Zenbook

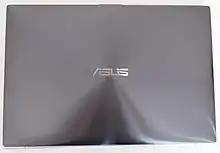
The concentric circles on the lid of a ZenBook are said to represent ripples in water.

In 2009 Asus released the UX50V, a 15-inch laptop that was focused on energy efficiency and had a thin profile. The laptop was rated poorly by reviewers as it under-performed and had mediocre battery life, despite the installed energy efficient hardware. Although not branded as one, it bore the same "UX" product code as many of the later ZenBooks and was an early foray into the ultraportable market. Asus unveiled the UX21 ultra-thin notebook at Computex 2011; later in October 2011, the UX21 (and a larger version, UX31) were made official under the ZenBook name. Sales in the U.S. began on October 12 starting at $999. The bodies of the ZenBooks are made of aluminium, chosen for its light weight, strength, vibration dampening, appearance and acoustic properties. Both the bodies and lids are CNC milled and brushed for appearance. Reviewers have noted the resulting superior rigidity and complimented the appearance of the ZenBook range.